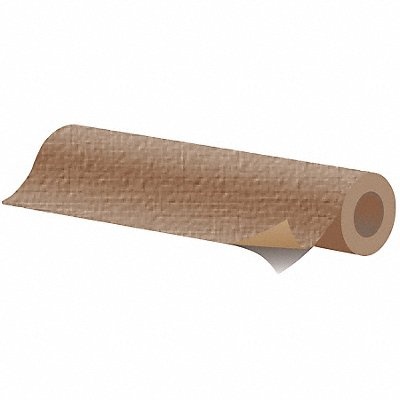
Fiberglass Sheet L 108 ft Tan Adhesive
Fiberglass Sheet Material Fiberglass Shape Sheet Length 108 ft Width 20 in Thickness 0.005 in Backing Type Adhesive Adhesive Type Silicone Color Tan Maximum Temperature 500 Degrees F Minimum Temperature -100 Degrees F Maximum Adhesive Temperature 500 Degrees F Minimum Adhesive Temperature -100 Degrees F Grade Standard Standards Food Grade Reinforced Material Fiberglass Texture Smooth Abrasion Resistance Excellent Chemical Resistance Excellent Oil Resistance Excellent
Brand: APPROVED VENDOR
Category: Hardware > Building Materials > Insulation